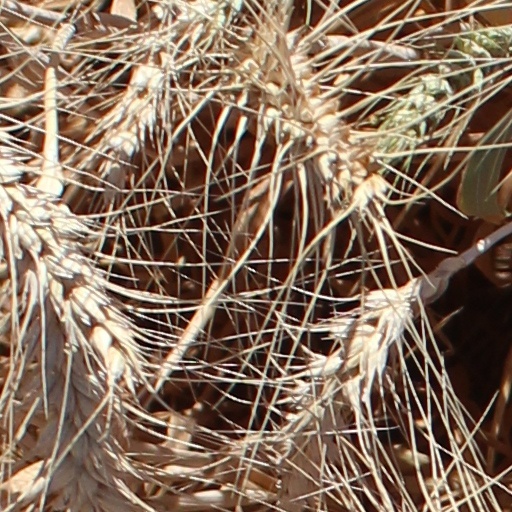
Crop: wheat